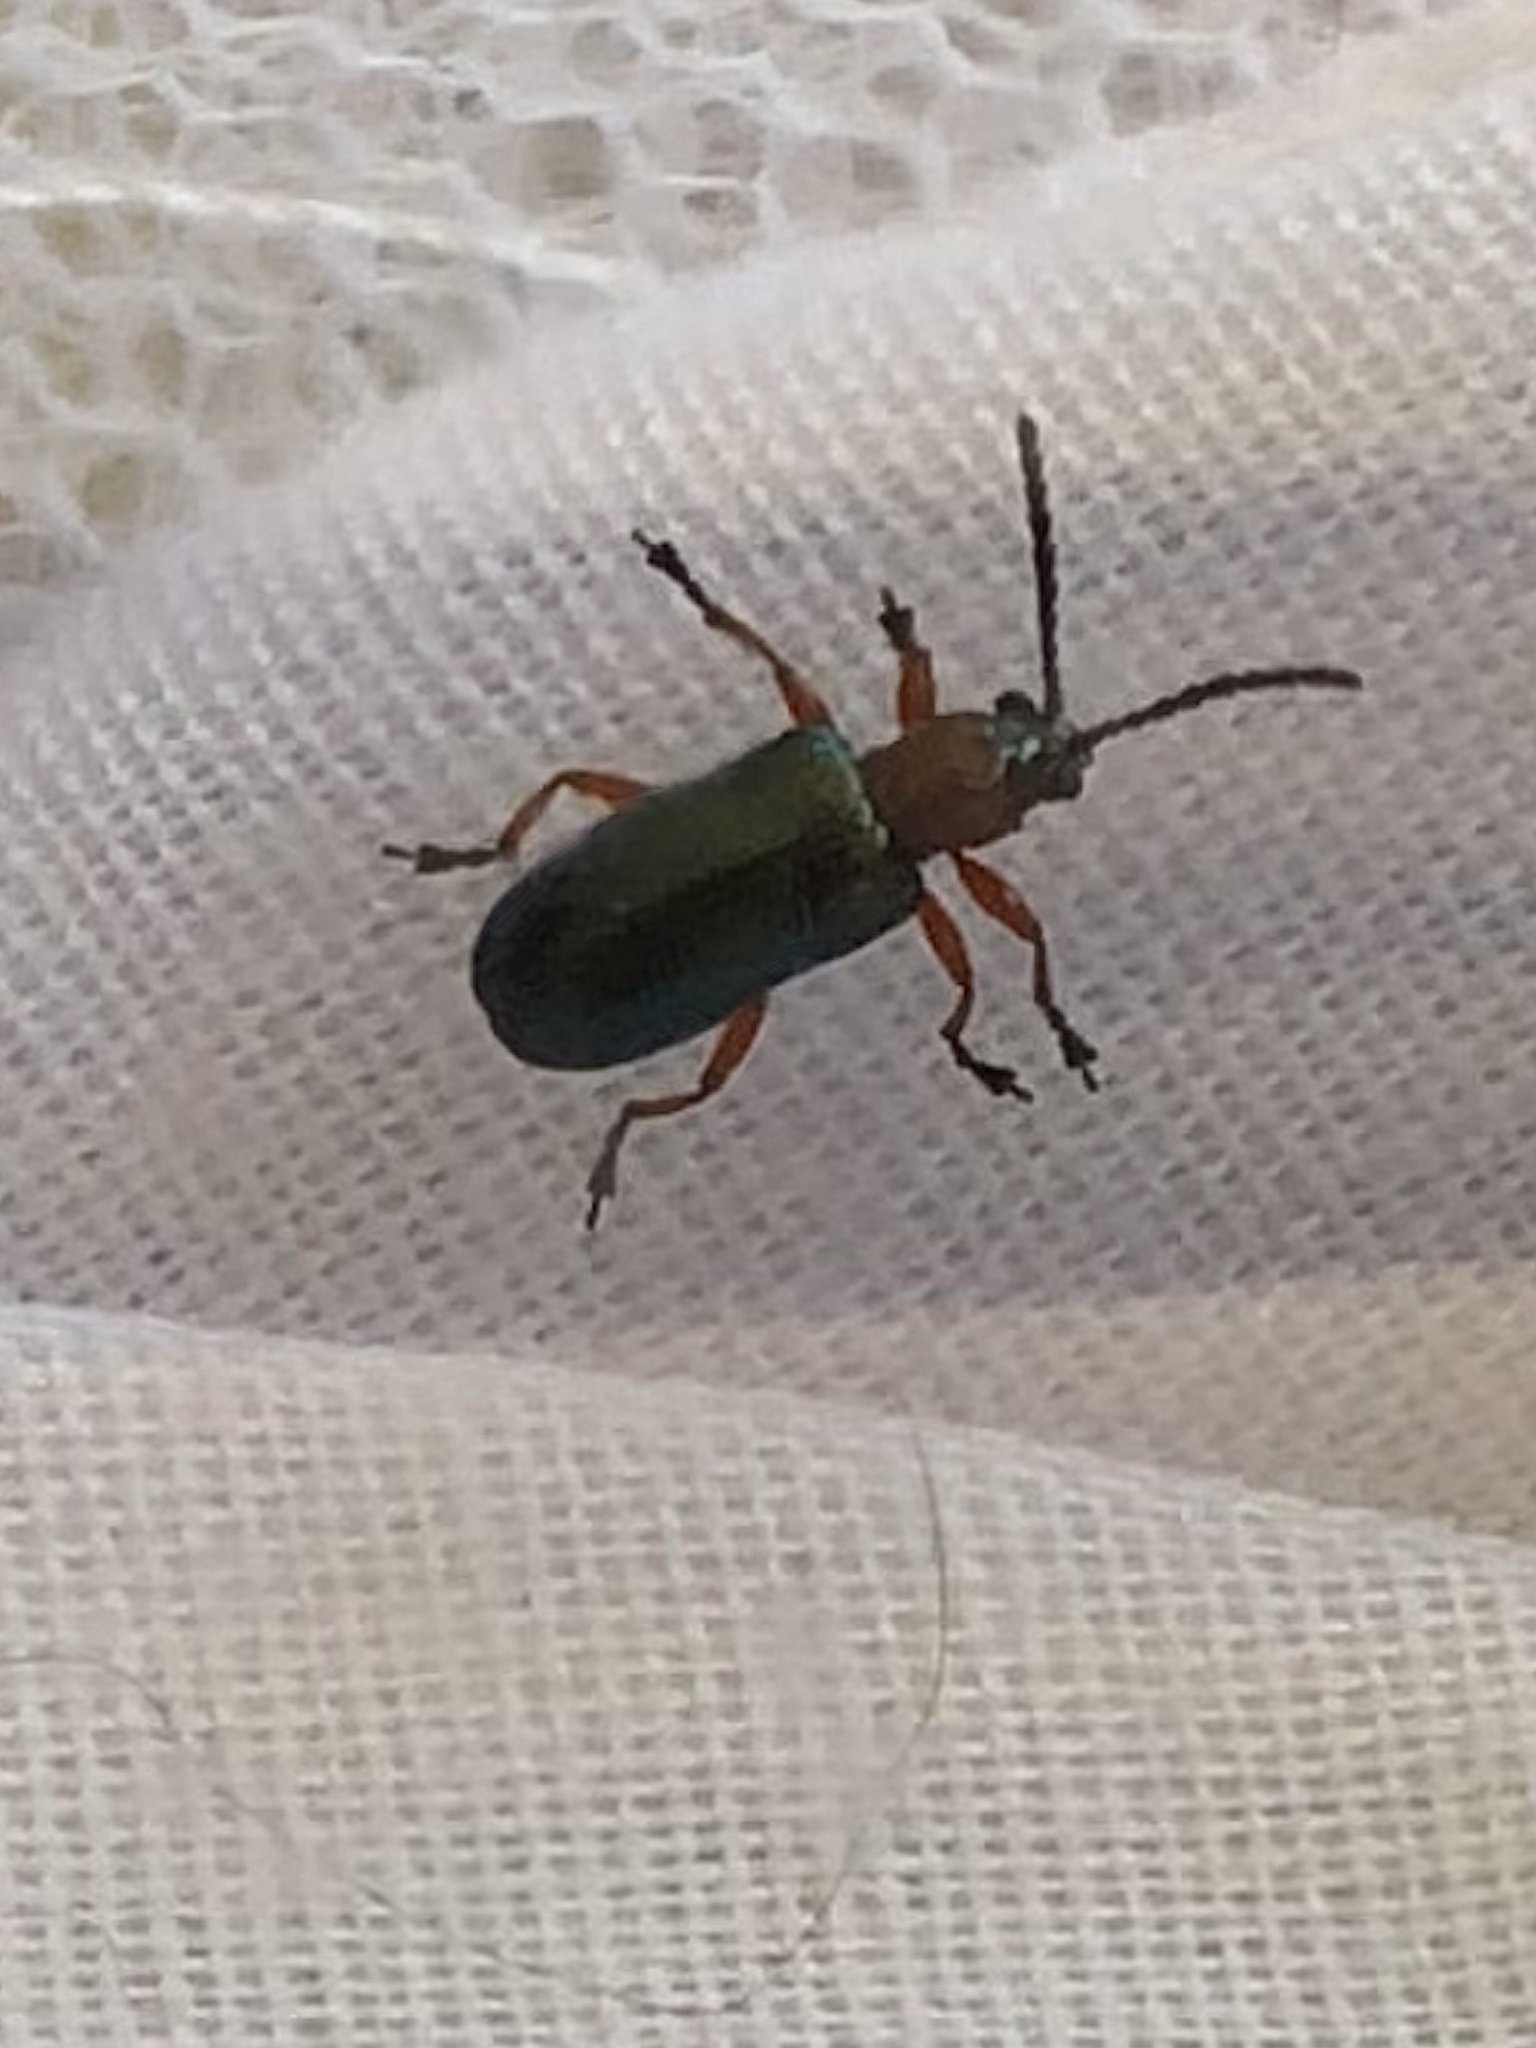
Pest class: cereal_leaf_beetle